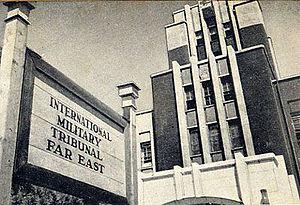
Le massacre de Nankin, également appelé sac de Nankin ou viol de Nankin, est un évènement de la guerre sino-japonaise qui a eu lieu à partir de décembre 1937, après la bataille de Nankin. Pendant les six semaines que dure le massacre de Nankin, des centaines de milliers de civils et de soldats désarmés sont assassinés et entre 20 000 et 80 000 femmes et enfants sont violés par les soldats de l'Armée impériale japonaise.
Le Tribunal militaire international pour l'Extrême-Orient, en abrégé TMIEO, aussi nommé Tribunal de Tokyo, Tribunal militaire de Tokyo, est créé le 19 janvier 1946 pour juger les grands criminels de guerre japonais de la Seconde Guerre mondiale lors du Procès de Tokyo.